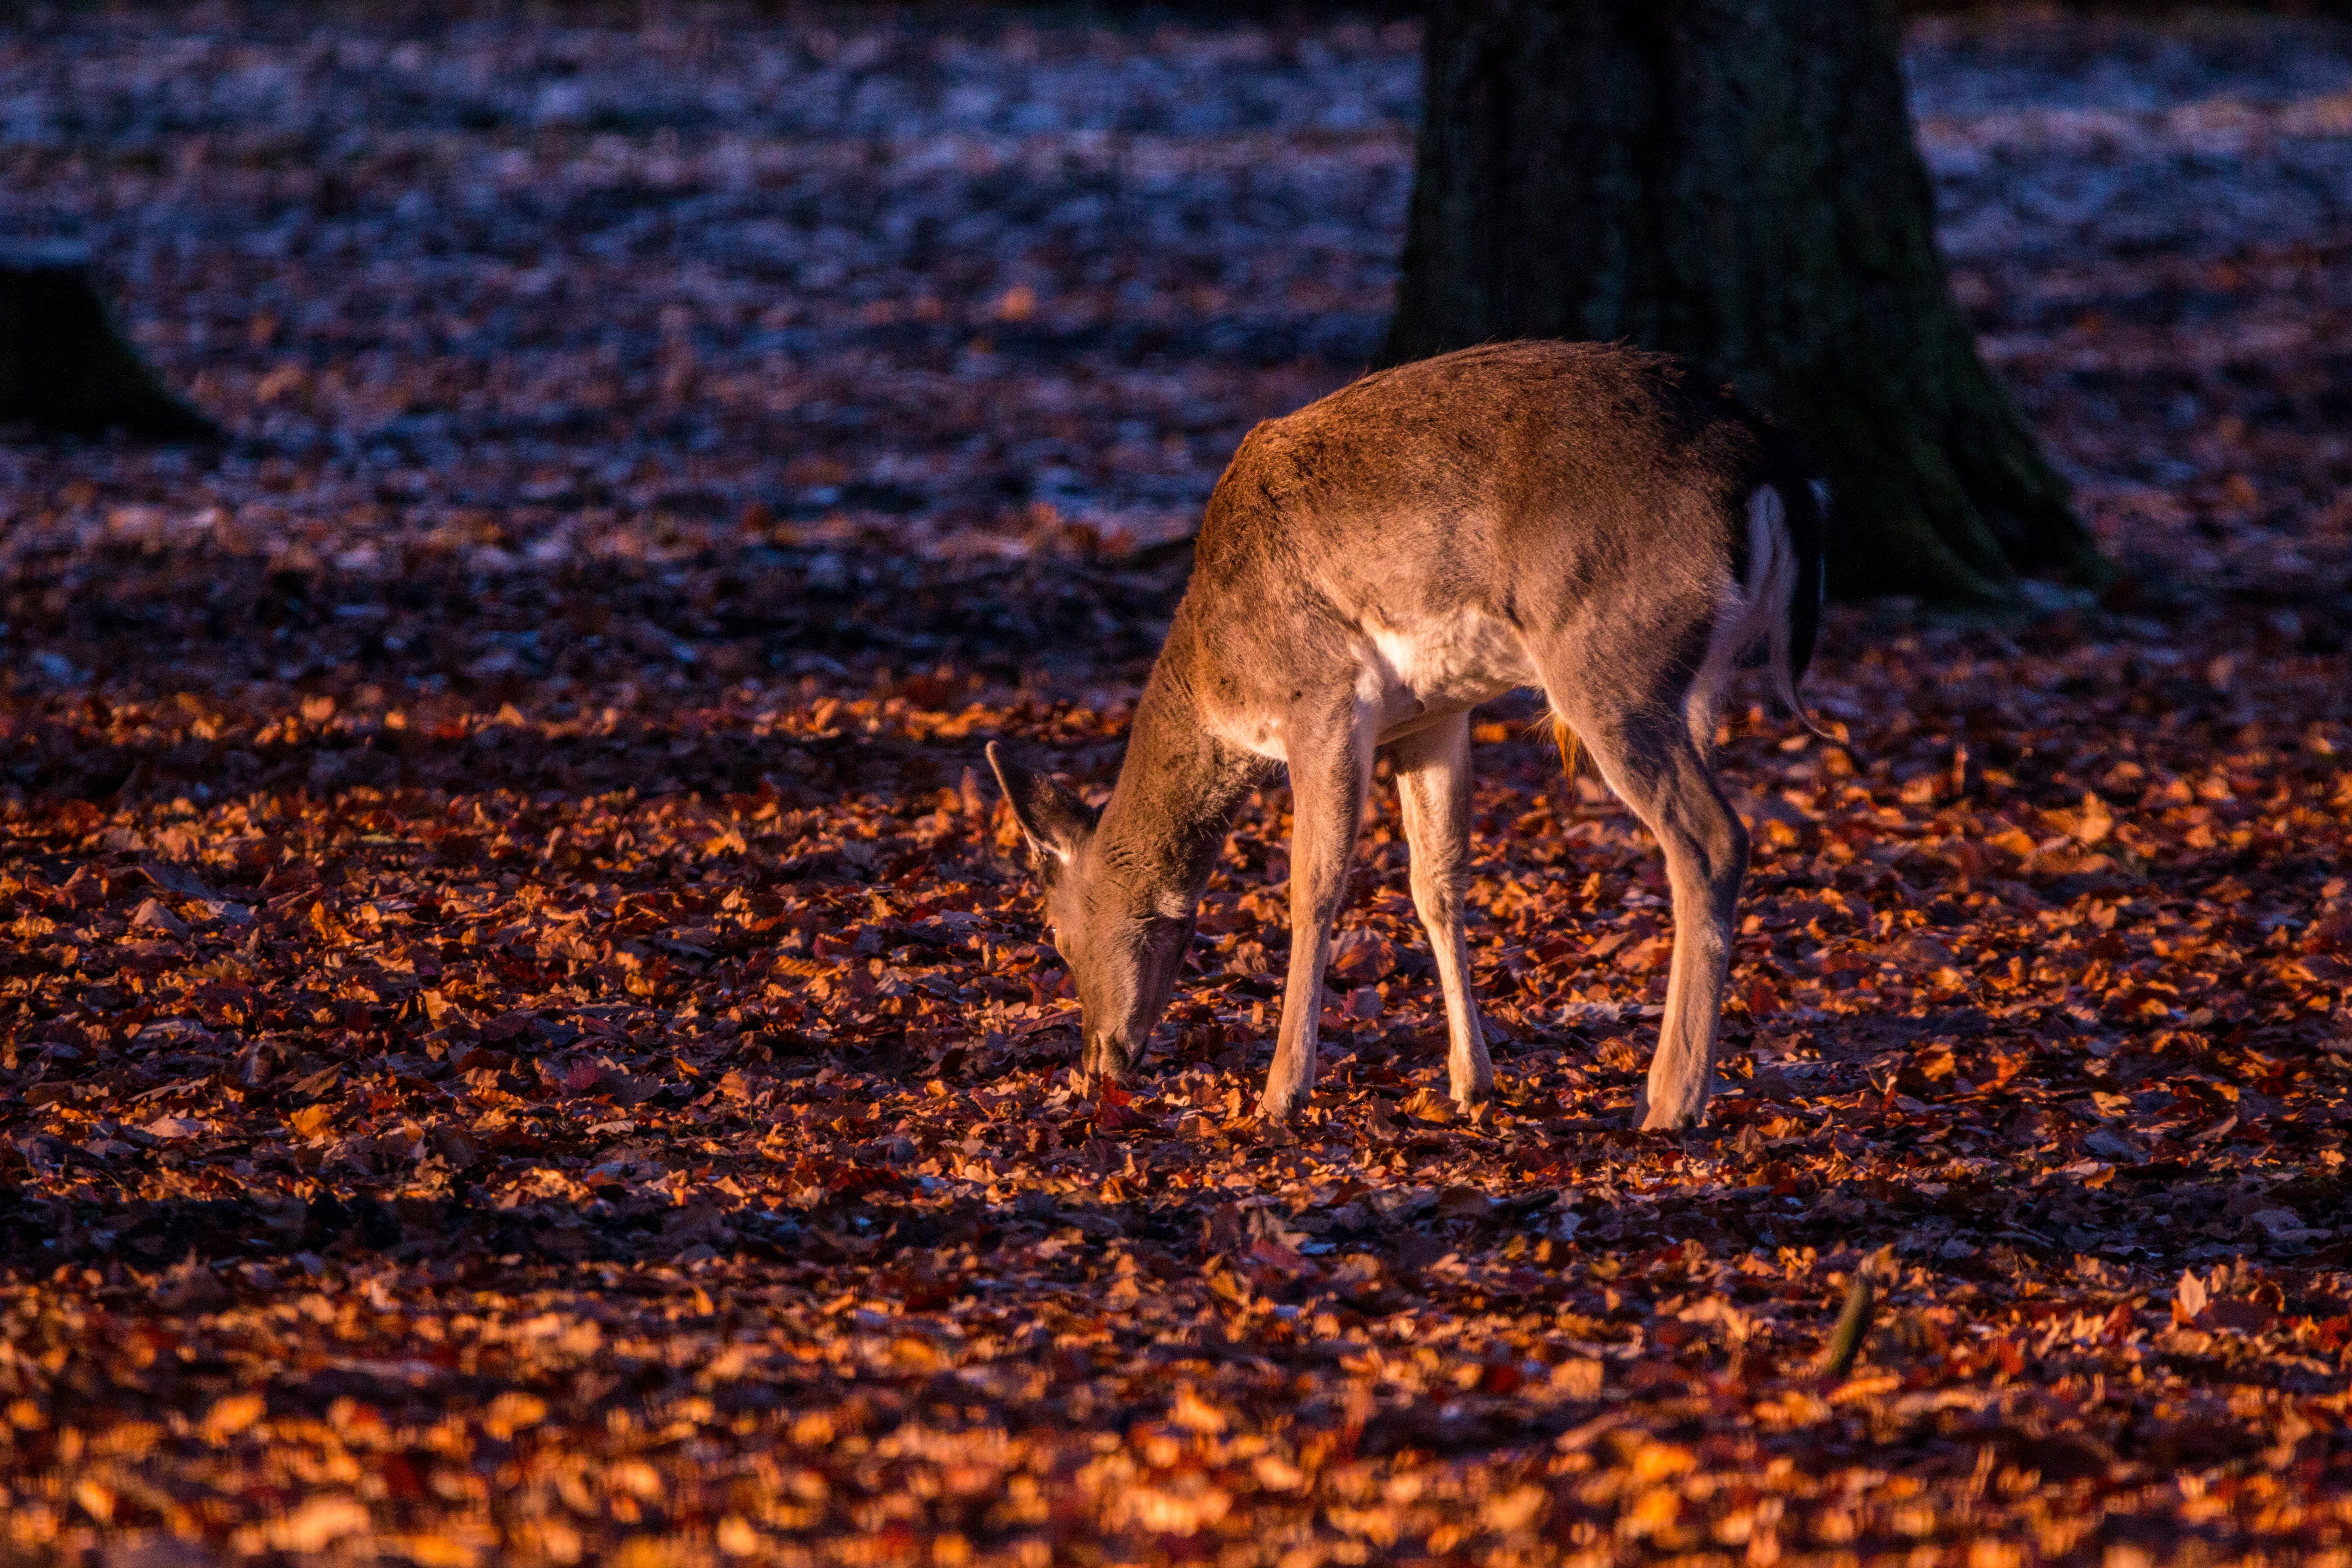
nature, forest, animal, wildlife, wild, deer, autumn, mammal, fauna, fawn, hirsch, roe deer, red deer, wildlife park, white tailed deer, furred game